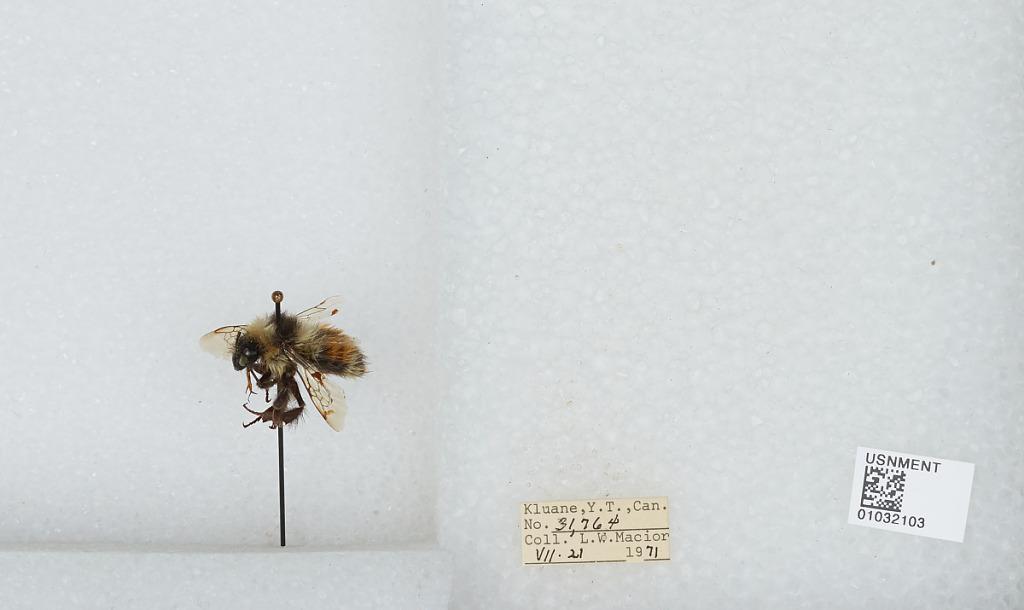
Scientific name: Bombus (Pyrobombus) sylvicola Kirby
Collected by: L. Macior
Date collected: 1971-7-21
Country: Canada
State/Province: Yukon Territory
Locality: Kluane
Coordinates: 60.75, -139.5